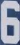
Number: 6